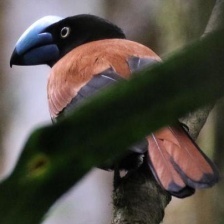
Species: HELMET VANGA
Scientific name: EURYCEROS PREVOSTII